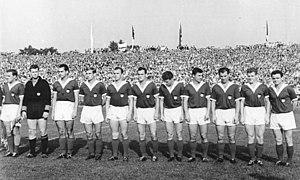
Cet article présente les résultats et quelques autres informations concernant les compétitions de football aux Jeux olympiques d'été de 1964
L'équipe d'Allemagne olympique de football représente l'Allemagne dans les compétitions de football liées aux Jeux olympiques d'été, où sont conviés les joueurs de moins de 23 ans.